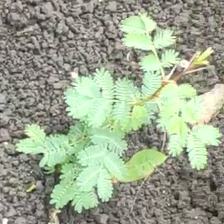
Weed species: Dwarf_cassia_(Chamaecrista pumila)